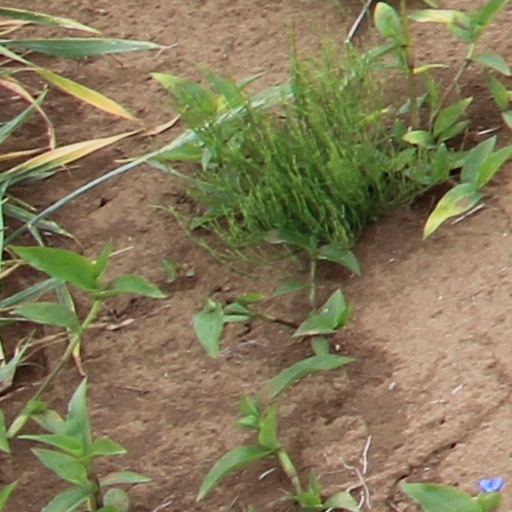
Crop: wheat